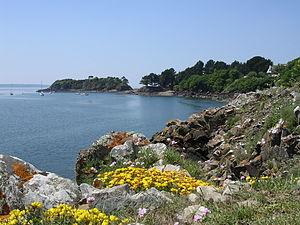
Pointe du Bendy Logonna-Daoulas
Logonna-Daoulas [lɔgɔna daulas] est une commune française située dans le département du Finistère, en région Bretagne.